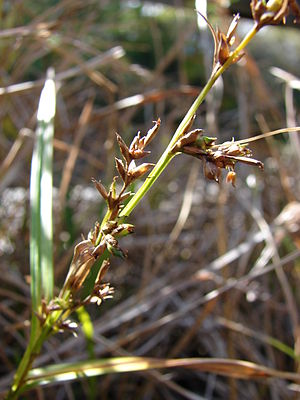
Scleria
cleria testacea
cleria testacea
Scleria er en slægt i halvgræs-familien. Scleria forekommer overalt i troperne, og hist og her også i subtropisk og tempereret klima. Der er ca. 200 arter.